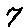
Label: 7